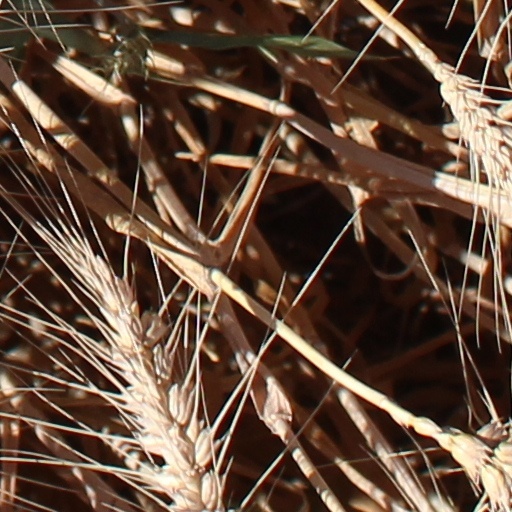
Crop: wheat